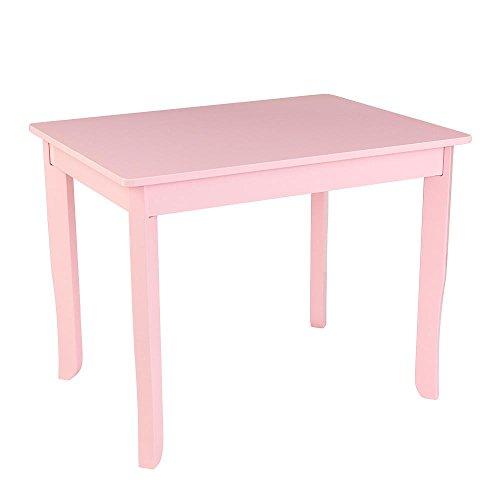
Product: KidKraft Avalon Table II, Pink
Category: Home & Kitchen | Furniture | Kids' Furniture | Tables & Chairs | Tables
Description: Made of composite wood materials.
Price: $107.85
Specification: ProductDimensions:35.8x23.8x24.2inches|ItemWeight:23.5pounds|ShippingWeight:23.5pounds(Viewshippingratesandpolicies)|ASIN:B00RGBFVUA|Itemmodelnumber:26629|Manufacturerrecommendedage:36months-15years